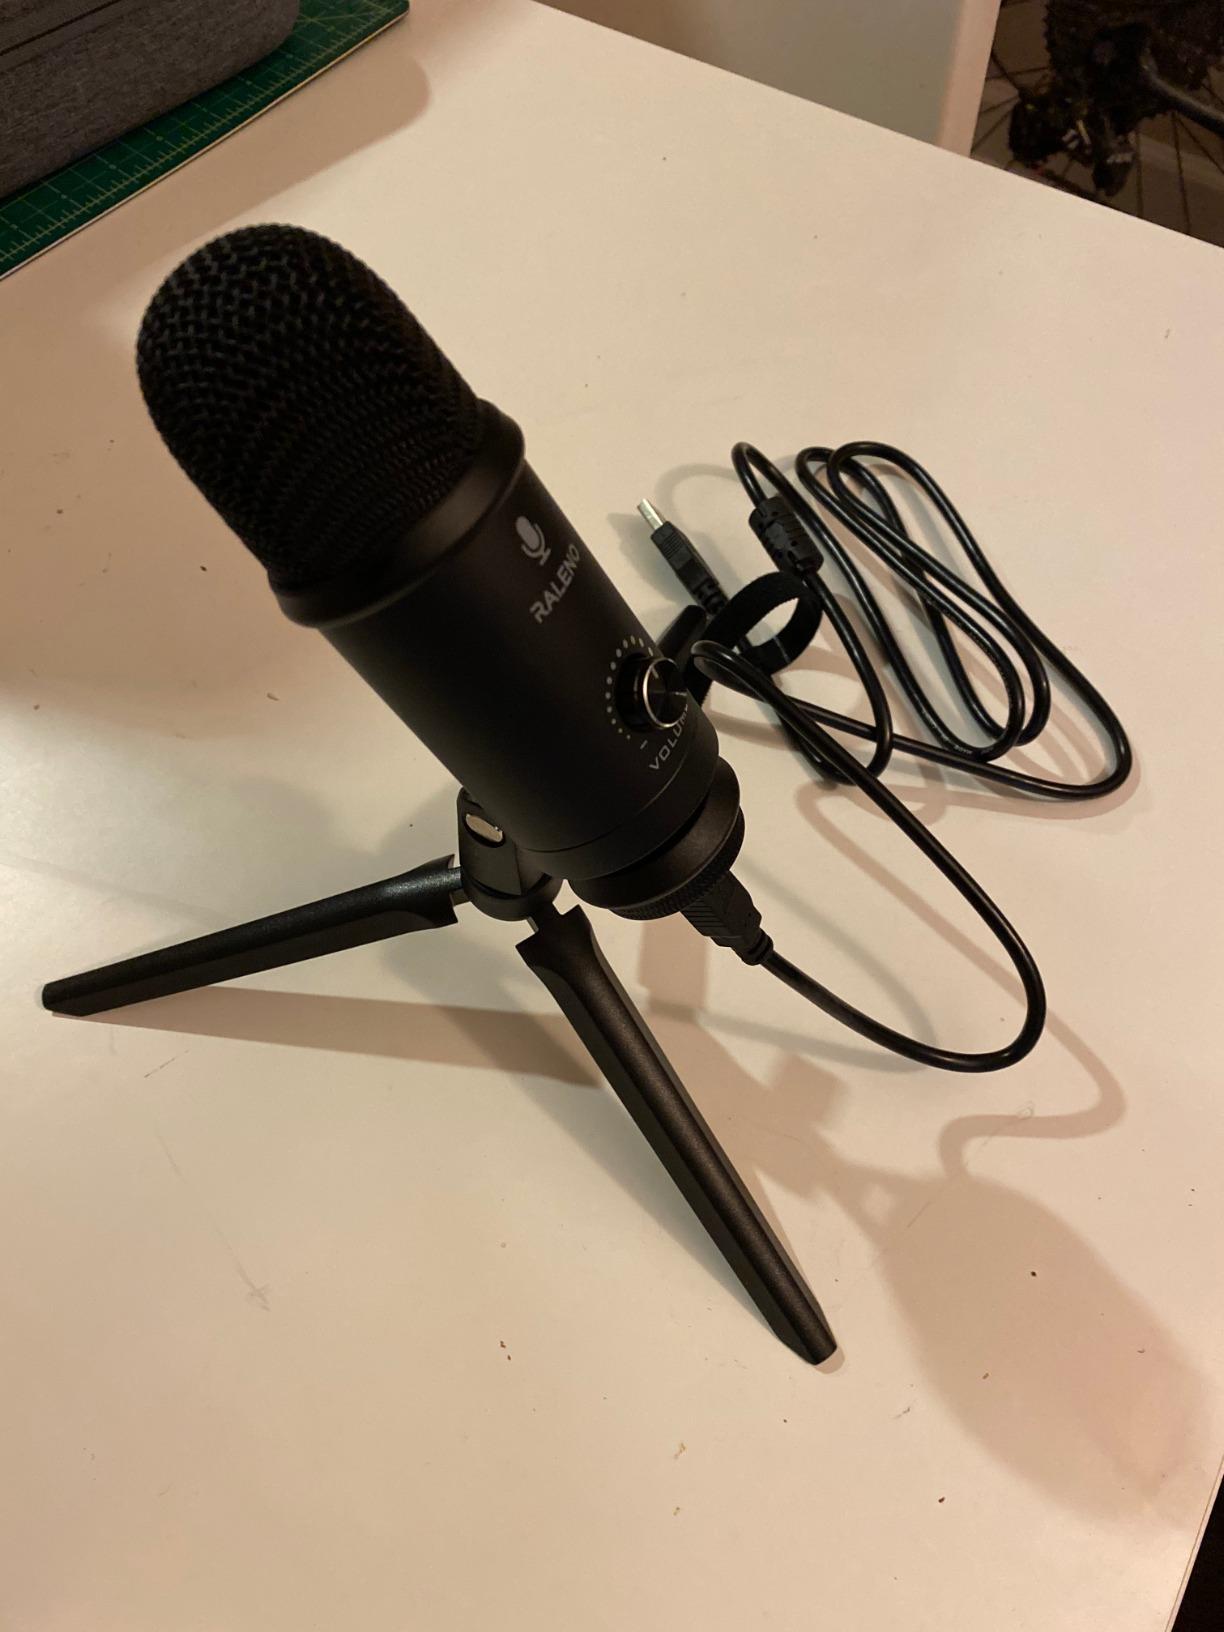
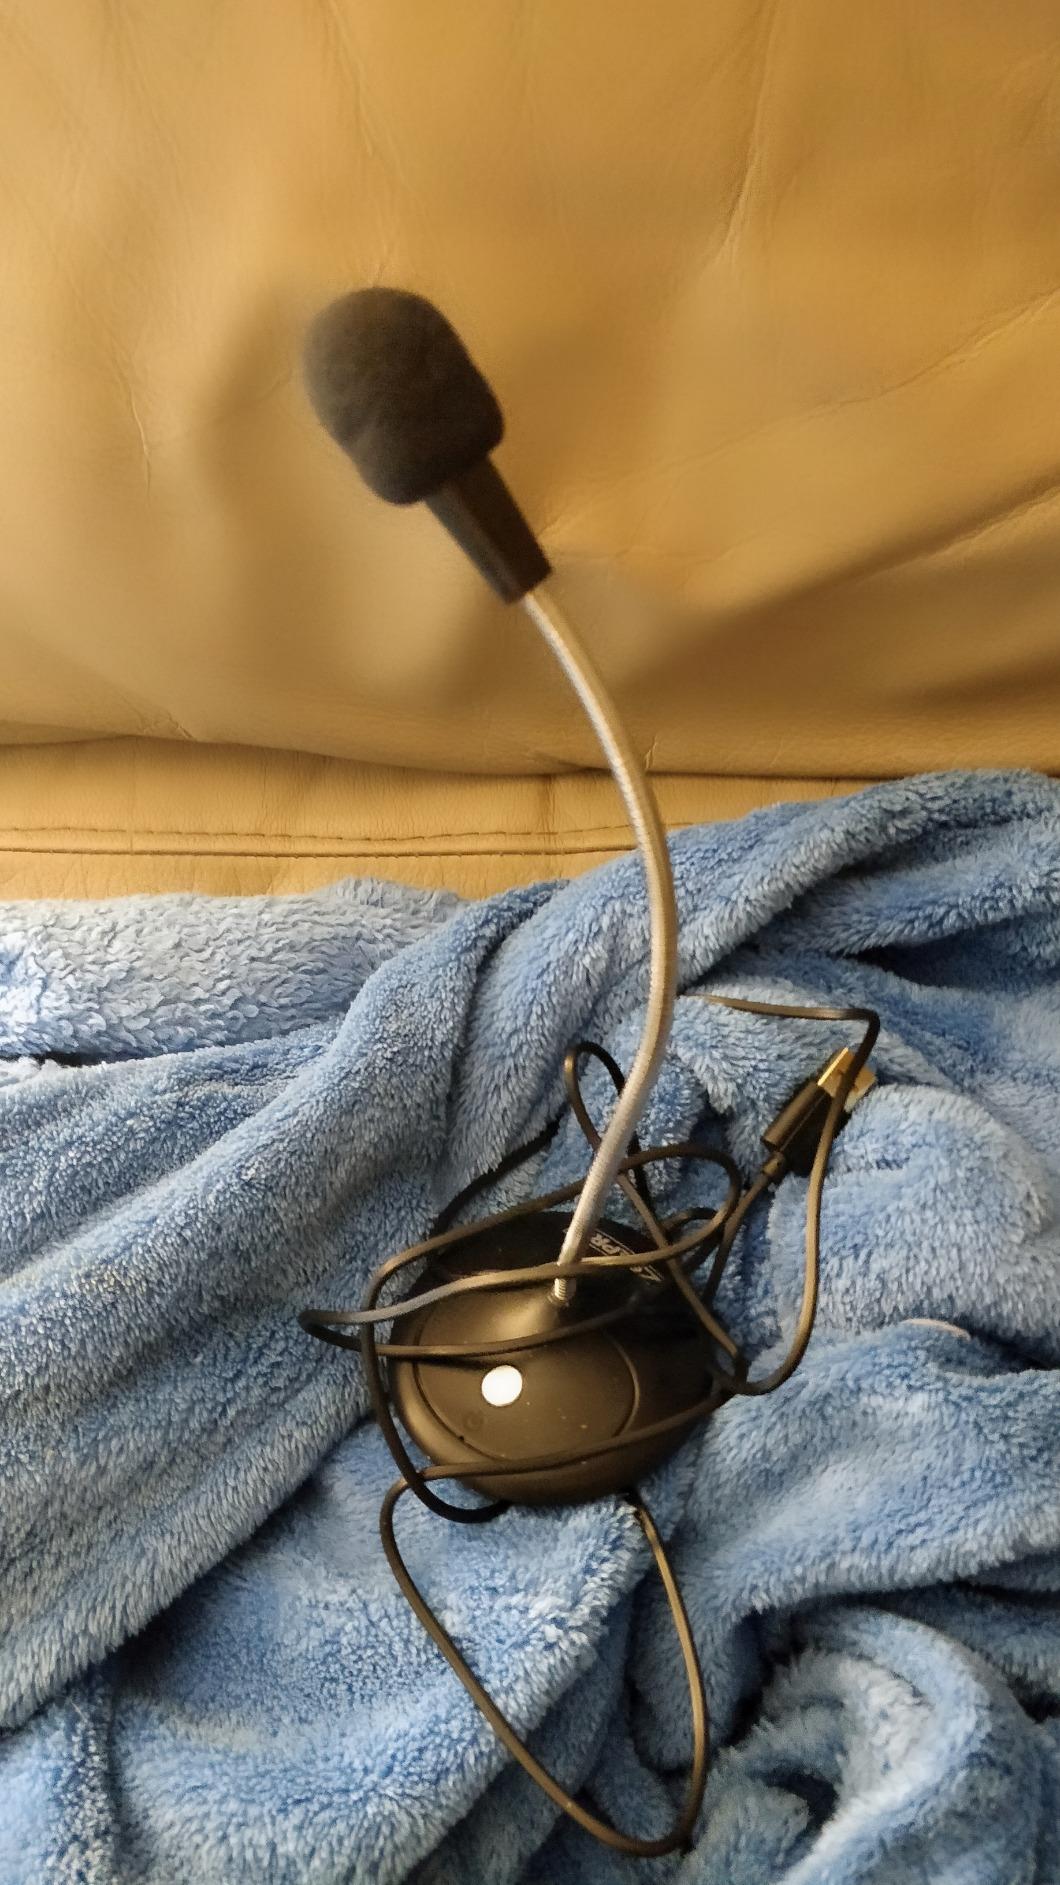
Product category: microphone
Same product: no